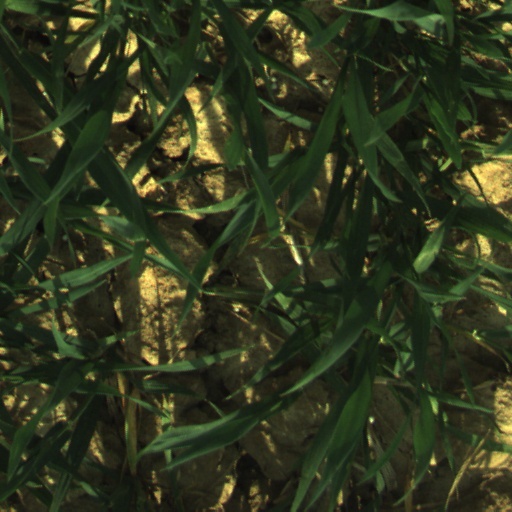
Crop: wheat